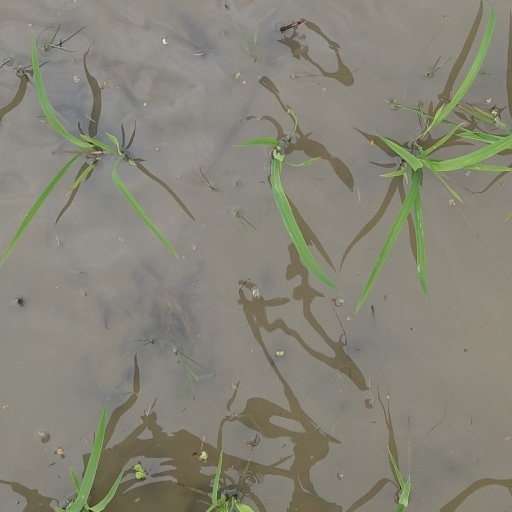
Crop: rice